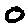
Label: 0